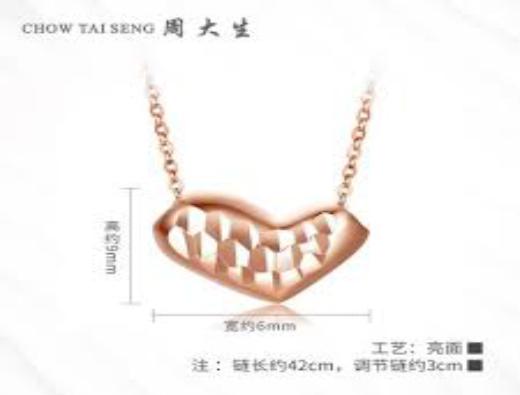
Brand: CHOW TAI SENG-2
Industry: Others